Southern Qi

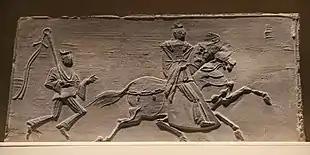
Brick relief from the , Dengxian, Henan. Southern Dynasties, .

More than fifty percent of Tuoba Xianbei princesses of the Northern Wei were married to southern Han Chinese men from the imperial families and aristocrats from southern China of the Southern dynasties who defected and moved north to join the Northern Wei. Tuoba Xianbei Princess Nanyang (南阳长公主) was married to Xiao Baoyin (萧宝夤), a Han Chinese member of Southern Qi royalty. Xianbei Tuoba Emperor Xiaozhuang of Northern Wei's sister the Shouyang Princess was wedded to the Han Chinese Liang dynasty ruler Emperor Wu of Liang's son Xiao Zong 蕭綜.